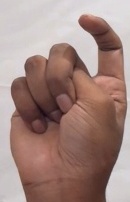
ASL sign: X